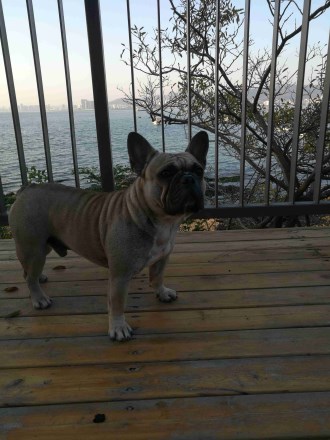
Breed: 1121-n000002-French_bulldog